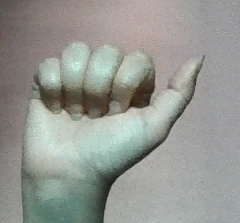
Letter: dhad